Petroleomics

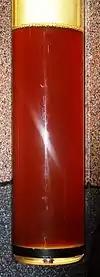
Petroleomics is the chemical characterization of petroleum such as this sample of North Sea crude oil.

Petroleomics is the identification of the totality of the constituents of naturally occurring petroleum and crude oil using high resolution mass spectrometry. In addition to mass determination, petroleomic analysis sorts the chemical compounds into heteroatom class (nitrogen, oxygen and sulfur), type (degree of unsaturation, and carbon number). The name is a combination of petroleum and -omics (collective chemical characterization and quantification).